Germán Busch

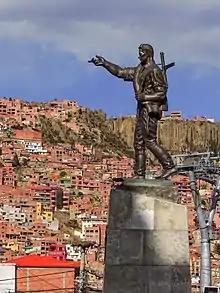
Monument to Germán Busch in La Paz, Bolivia.

At the hospital, there were few attendants save for his own family and that of Vice President Baldivieso. Before Busch had even died, but seeing that he was unlikely to recover, General Carlos Quintanilla staged a military occupation of the Palacio Quemado, deeming the constitutional succession null and void due to Busch's assumption of dictatorial rule in April. Following the president's death, the more conservative and pro-oligarchic elements of the Bolivian elite were quick to reassert themselves. In a radio address to the nation, Quintanilla declared himself provisional president, charged with calling new elections and returning the political field to the traditional status quo pre-Toro.